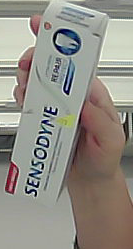
Product: sensodyne_toothpaste